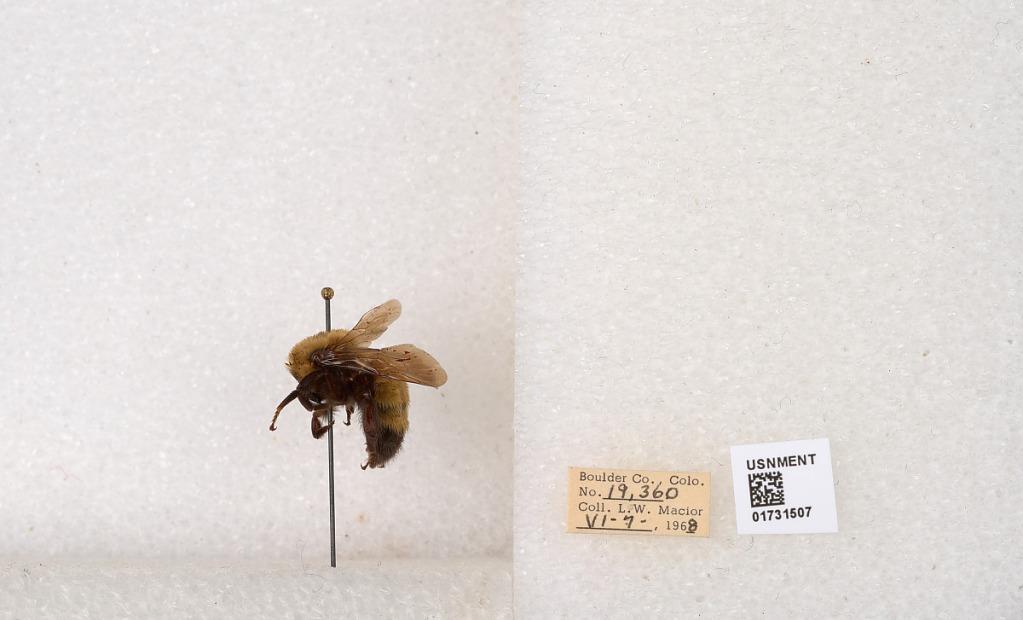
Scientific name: Bombus (Bombus) nevadensis Cresson